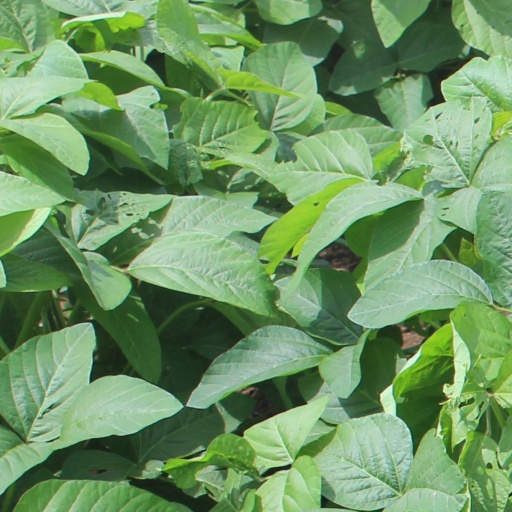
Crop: soybean